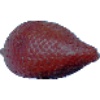
Label: salak